Sarma (hat)

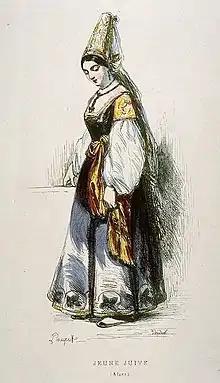
Algerian Jewish woman wearing a Sarma

The Sarma was mostly worn by Algerian women during the Ottoman period in Algeria. The Sarma is composed of two parts, the first being a truncated and hollow half-cone which is held against the head by thin scarves or bands and resting on the forehead. The second part is used to contain the hair and consists of a thin silver plate pierced with arabesque motifs.